Pieter de Bailliu

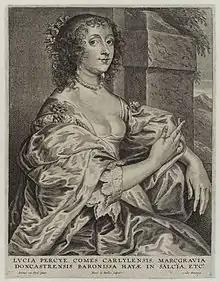
"Lucy Hay, Countess of Carlisle", after Anthony van Dyck.

He was born at Antwerp in 1613. After having learned the first principles of engraving in his own country, he visited Italy for improvement, and there engraved some plates. He returned to Antwerp after 1637, and from 1640 to 1660 engraved several of the works of the most celebrated of the Flemish masters, particularly Rubens and Van Dyck.